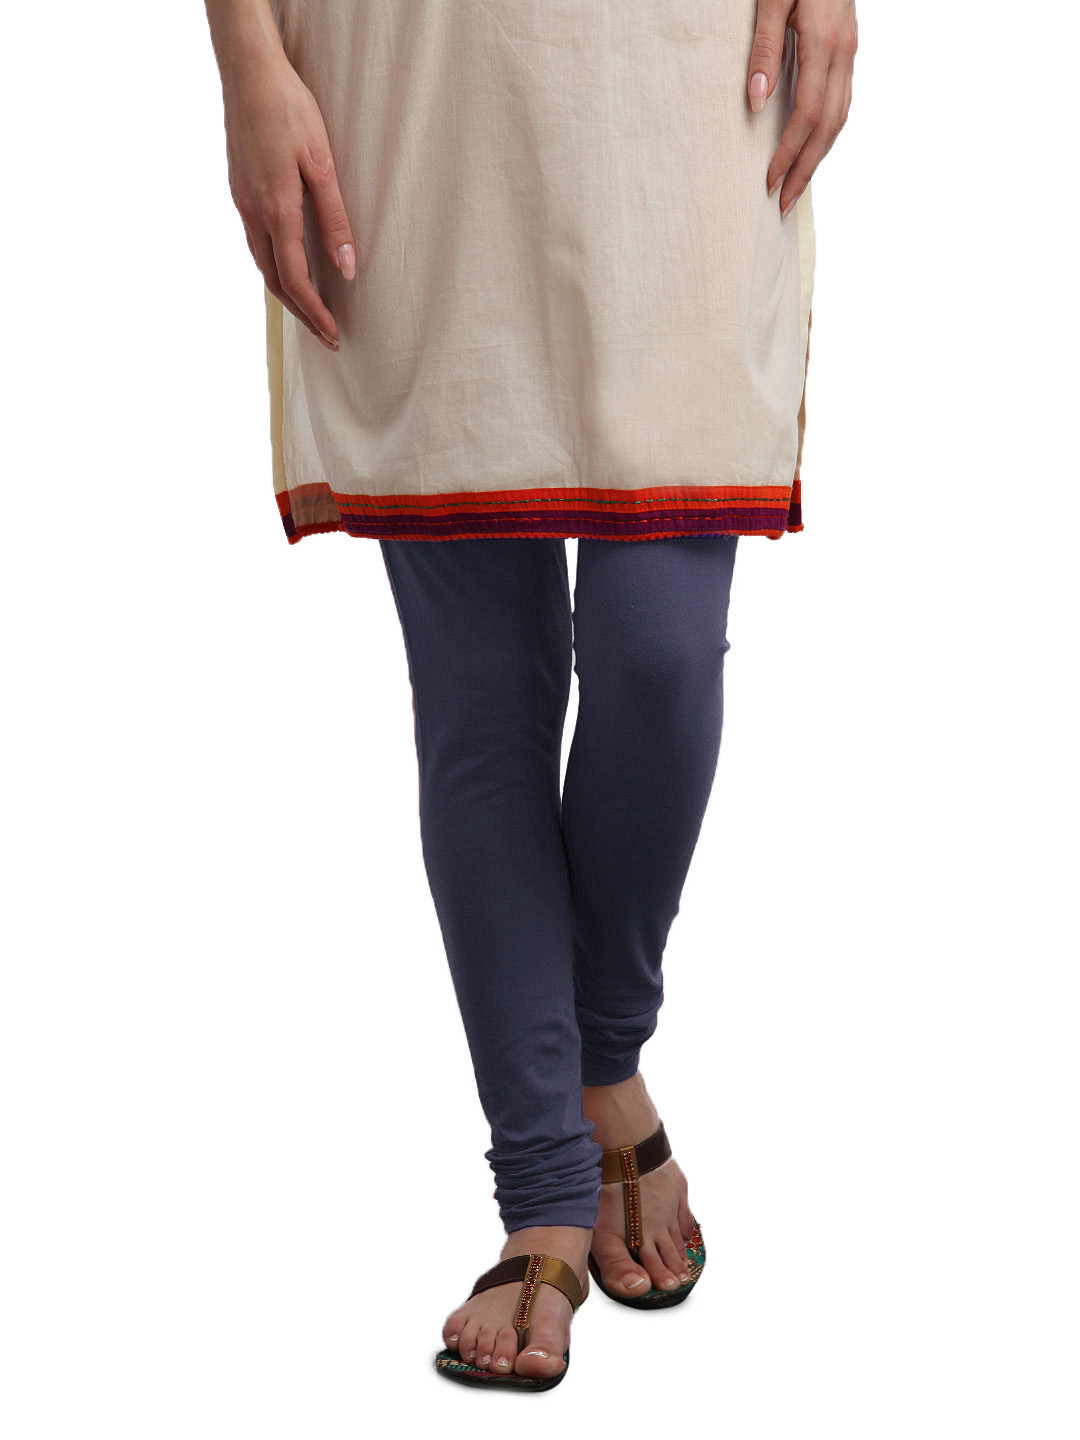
Aurelia Women Navy Blue Leggings
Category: Apparel / Bottomwear / Leggings
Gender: Women
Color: Navy Blue
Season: Summer 2012
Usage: Ethnic